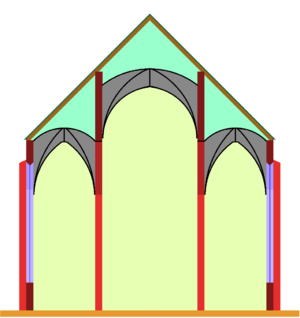
Le terme de pseudo-basilique, ou d’église pseudo-basilicale, peu usité en francophonie car n’appartenant pas au vocabulaire architectural français, désigne, dans les pays de langue allemande et aussi de langue néerlandaise, une église à plan basilical, mais dont la nef centrale ne dépasse en hauteur les nefs collatérales que dans une mesure relativement limitée ; une conséquence de cette disposition est qu’en règle générale la nef centrale ne bénéficie pas d’éclairage direct par voie de Fenêtre-hautefenêtres-hautes. Le terme pseudo-basilical s’applique donc à l’élévation d’une église, non à son plan au sol, lequel est basilical au sens classique.
Cette page présente sous une forme graphique le vocabulaire concernant les principales parties du plan type d'une église.
Une église-halle est une église dont le vaisseau central et les collatéraux sont de hauteur égale, et communiquent entre elles sur toute cette hauteur. Elle se caractérise aussi par des colonnes très élancées qui supportent directement les voûtes juxtaposées, et dont on a pu dire que, loin de diviser l'espace, elles l'élargissent ; il en résulte une certaine minceur des profils, une rigidité contrastant avec la complication des nervures des voûtes. Quant au vaisseau central, en l'absence des fenêtres hautes, il est éclairé indirectement par la lumière provenant des vaisseaux latéraux. L'église-halle se rapproche de la conception d'une vaste salle hypostyle voûtée.